France

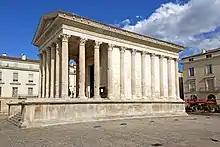
The Maison carrée was a temple of the Gallo-Roman city of Nemausus (present-day Nîmes) and is one of the best-preserved Roman temples anywhere.

Around 125 BC, the south of Gaul was conquered by the Romans, who called this region ("Our Province"), which evolved into Provence in French. Julius Caesar conquered the remainder of Gaul and overcame a revolt by Gallic chieftain Vercingetorix in 52 BC. Gaul was divided by Augustus into provinces and many cities were founded during the Gallo-Roman period, including Lugdunum (present-day Lyon), the capital of the Gauls. In 250–290 AD, Roman Gaul suffered a crisis with its fortified borders attacked by barbarians. The situation improved in the first half of the 4th century, a period of revival and prosperity. In 312, Emperor Constantine I converted to Christianity. Christians, who had been persecuted, increased. But from the 5th century, the Barbarian Invasions resumed. Teutonic tribes invaded the region, the Visigoths settling in the southwest, the Burgundians along the Rhine River Valley, and the Franks in the north.